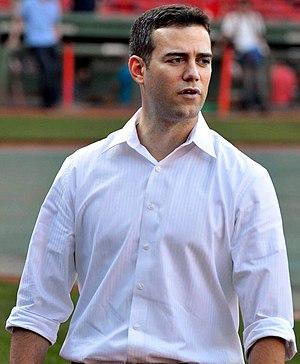
Theo Nathaniel Epstein, né le 29 décembre 1973 à New York aux États-Unis, est l'actuel président des opérations baseball des Cubs de Chicago, une franchise de la Ligue majeure de baseball.